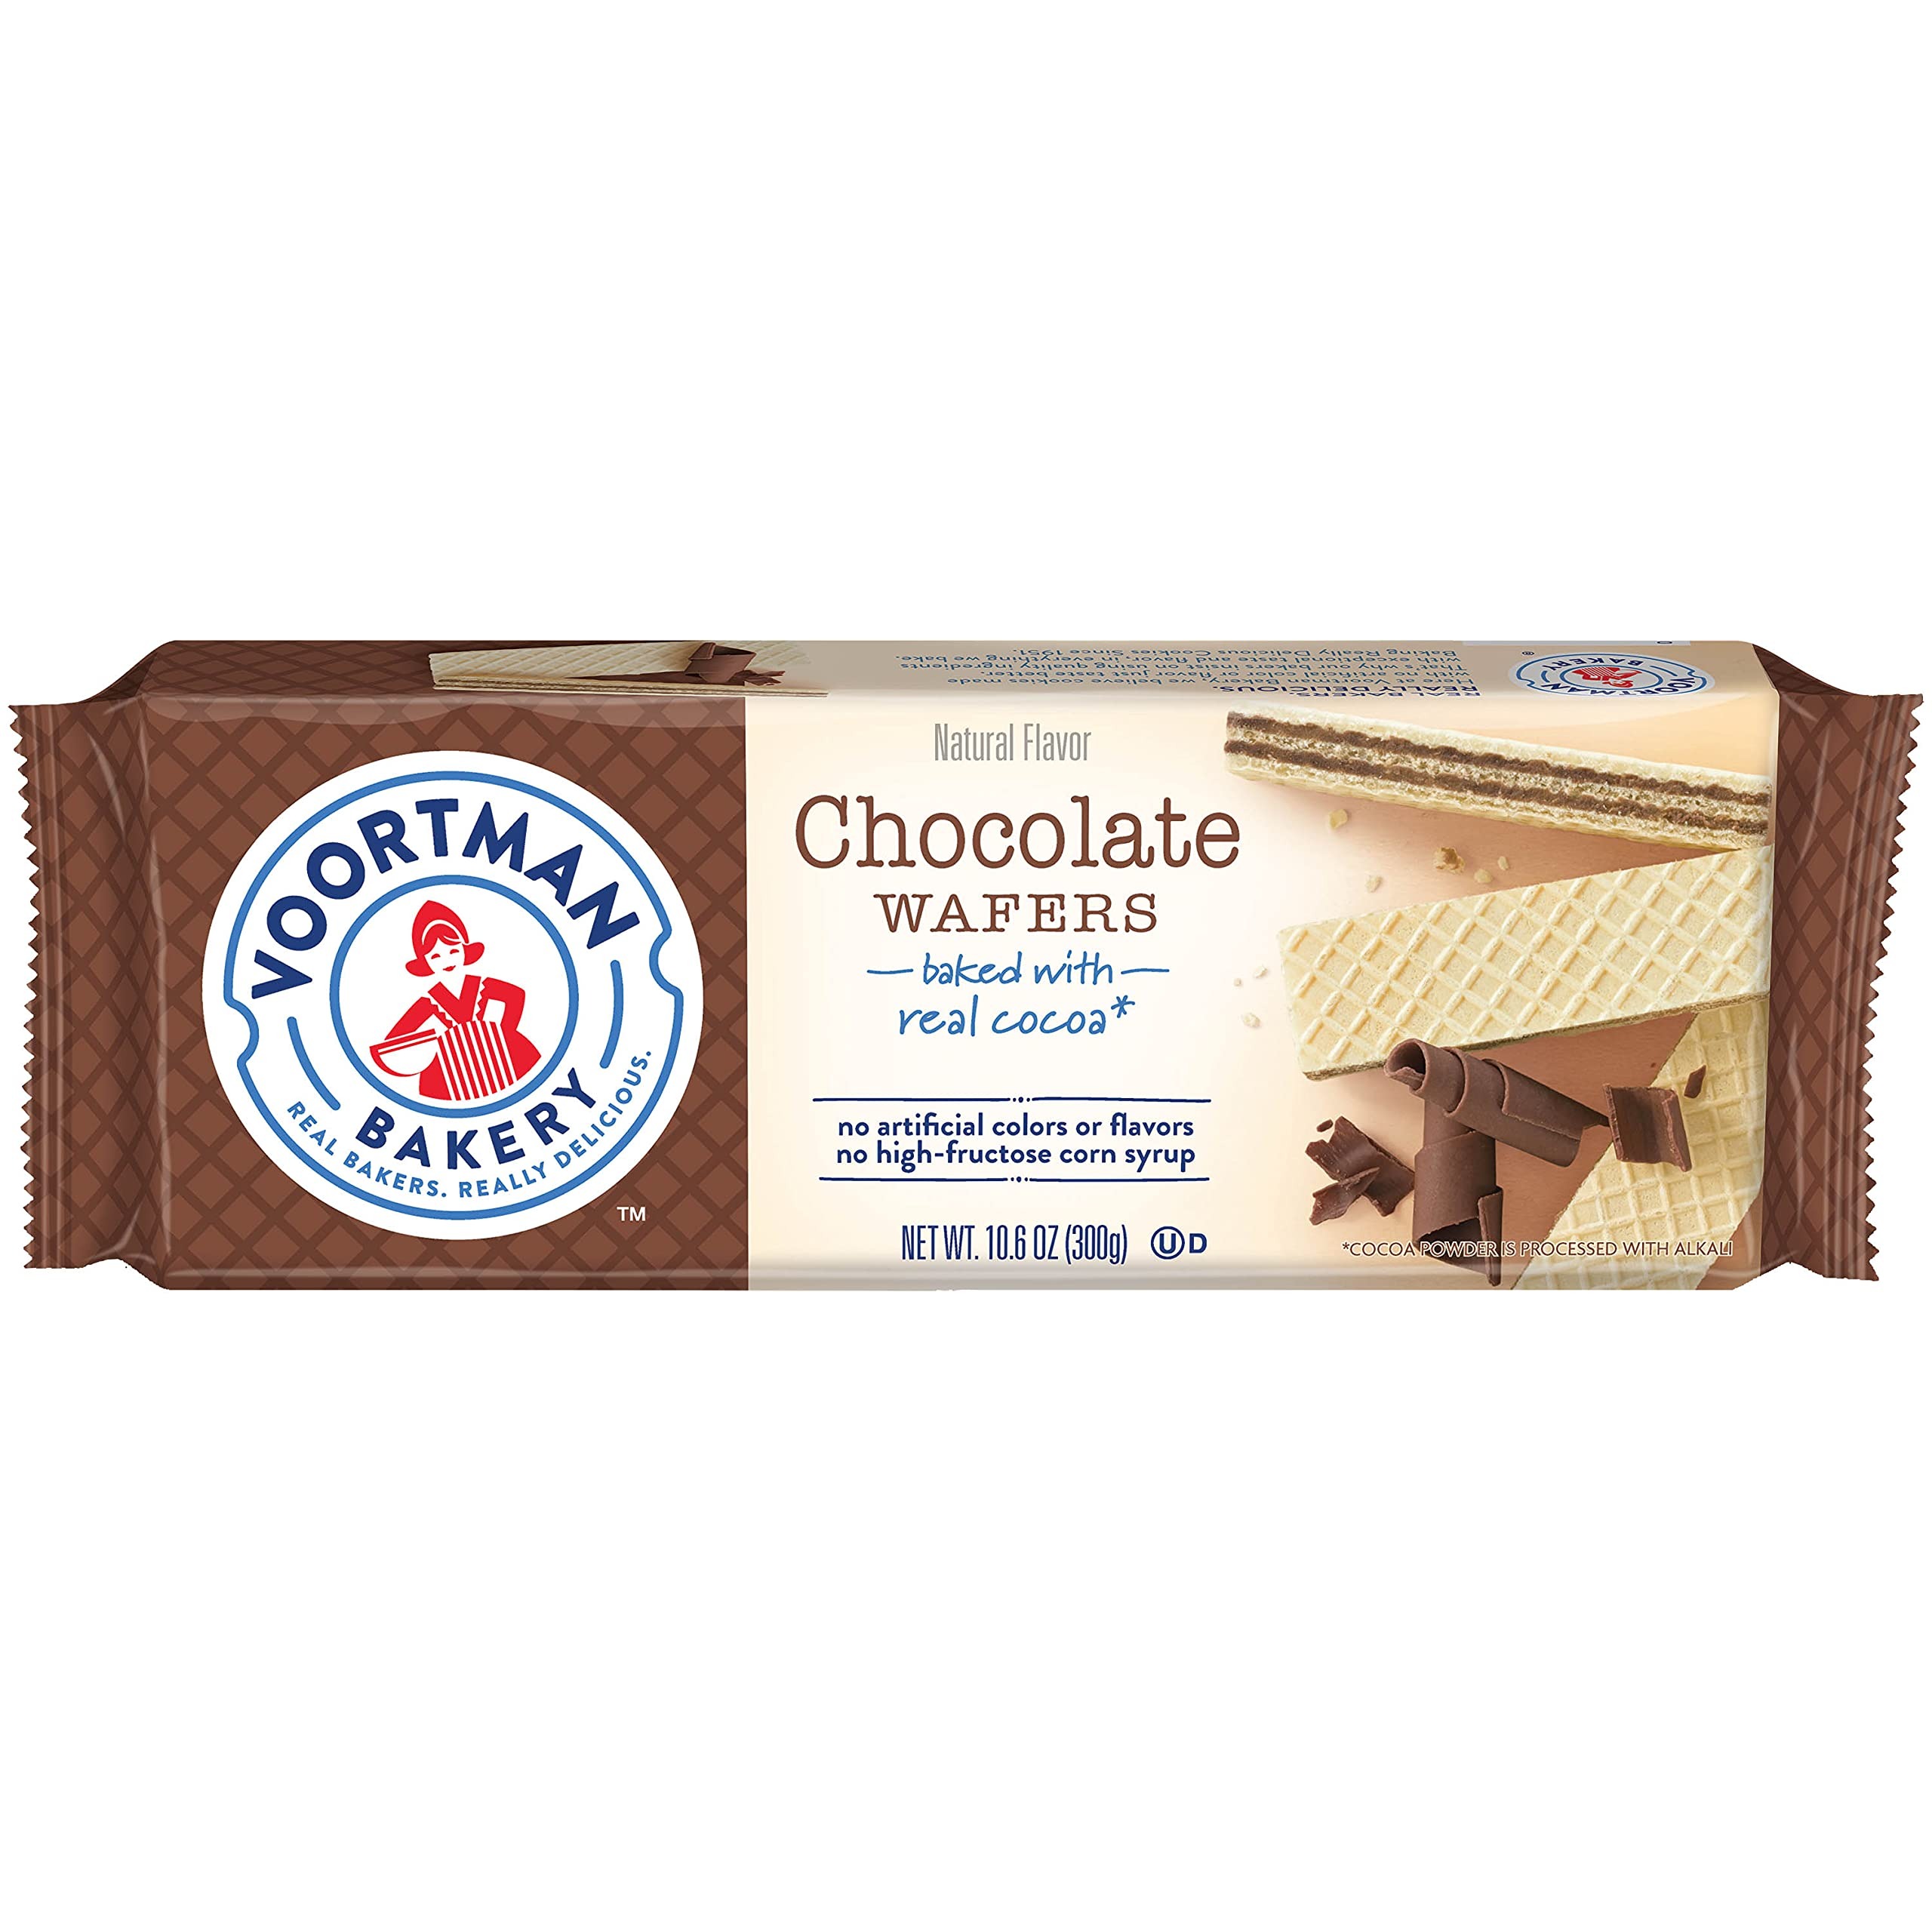
Item Name: Voortman Bakery Chocolate Wafers, 30 Count
Bullet Point 1: Voortman Bakery Chocolate Wafers are a delicious snack for the whole family
Bullet Point 2: Baked to perfection
Bullet Point 3: No artificial colors or flavors
Bullet Point 4: No high-fructose corn syrup
Bullet Point 5: Enjoy Voortman wafers by yourself or with your kids
Value: 10.6
Unit: Ounce

Price: 4.8